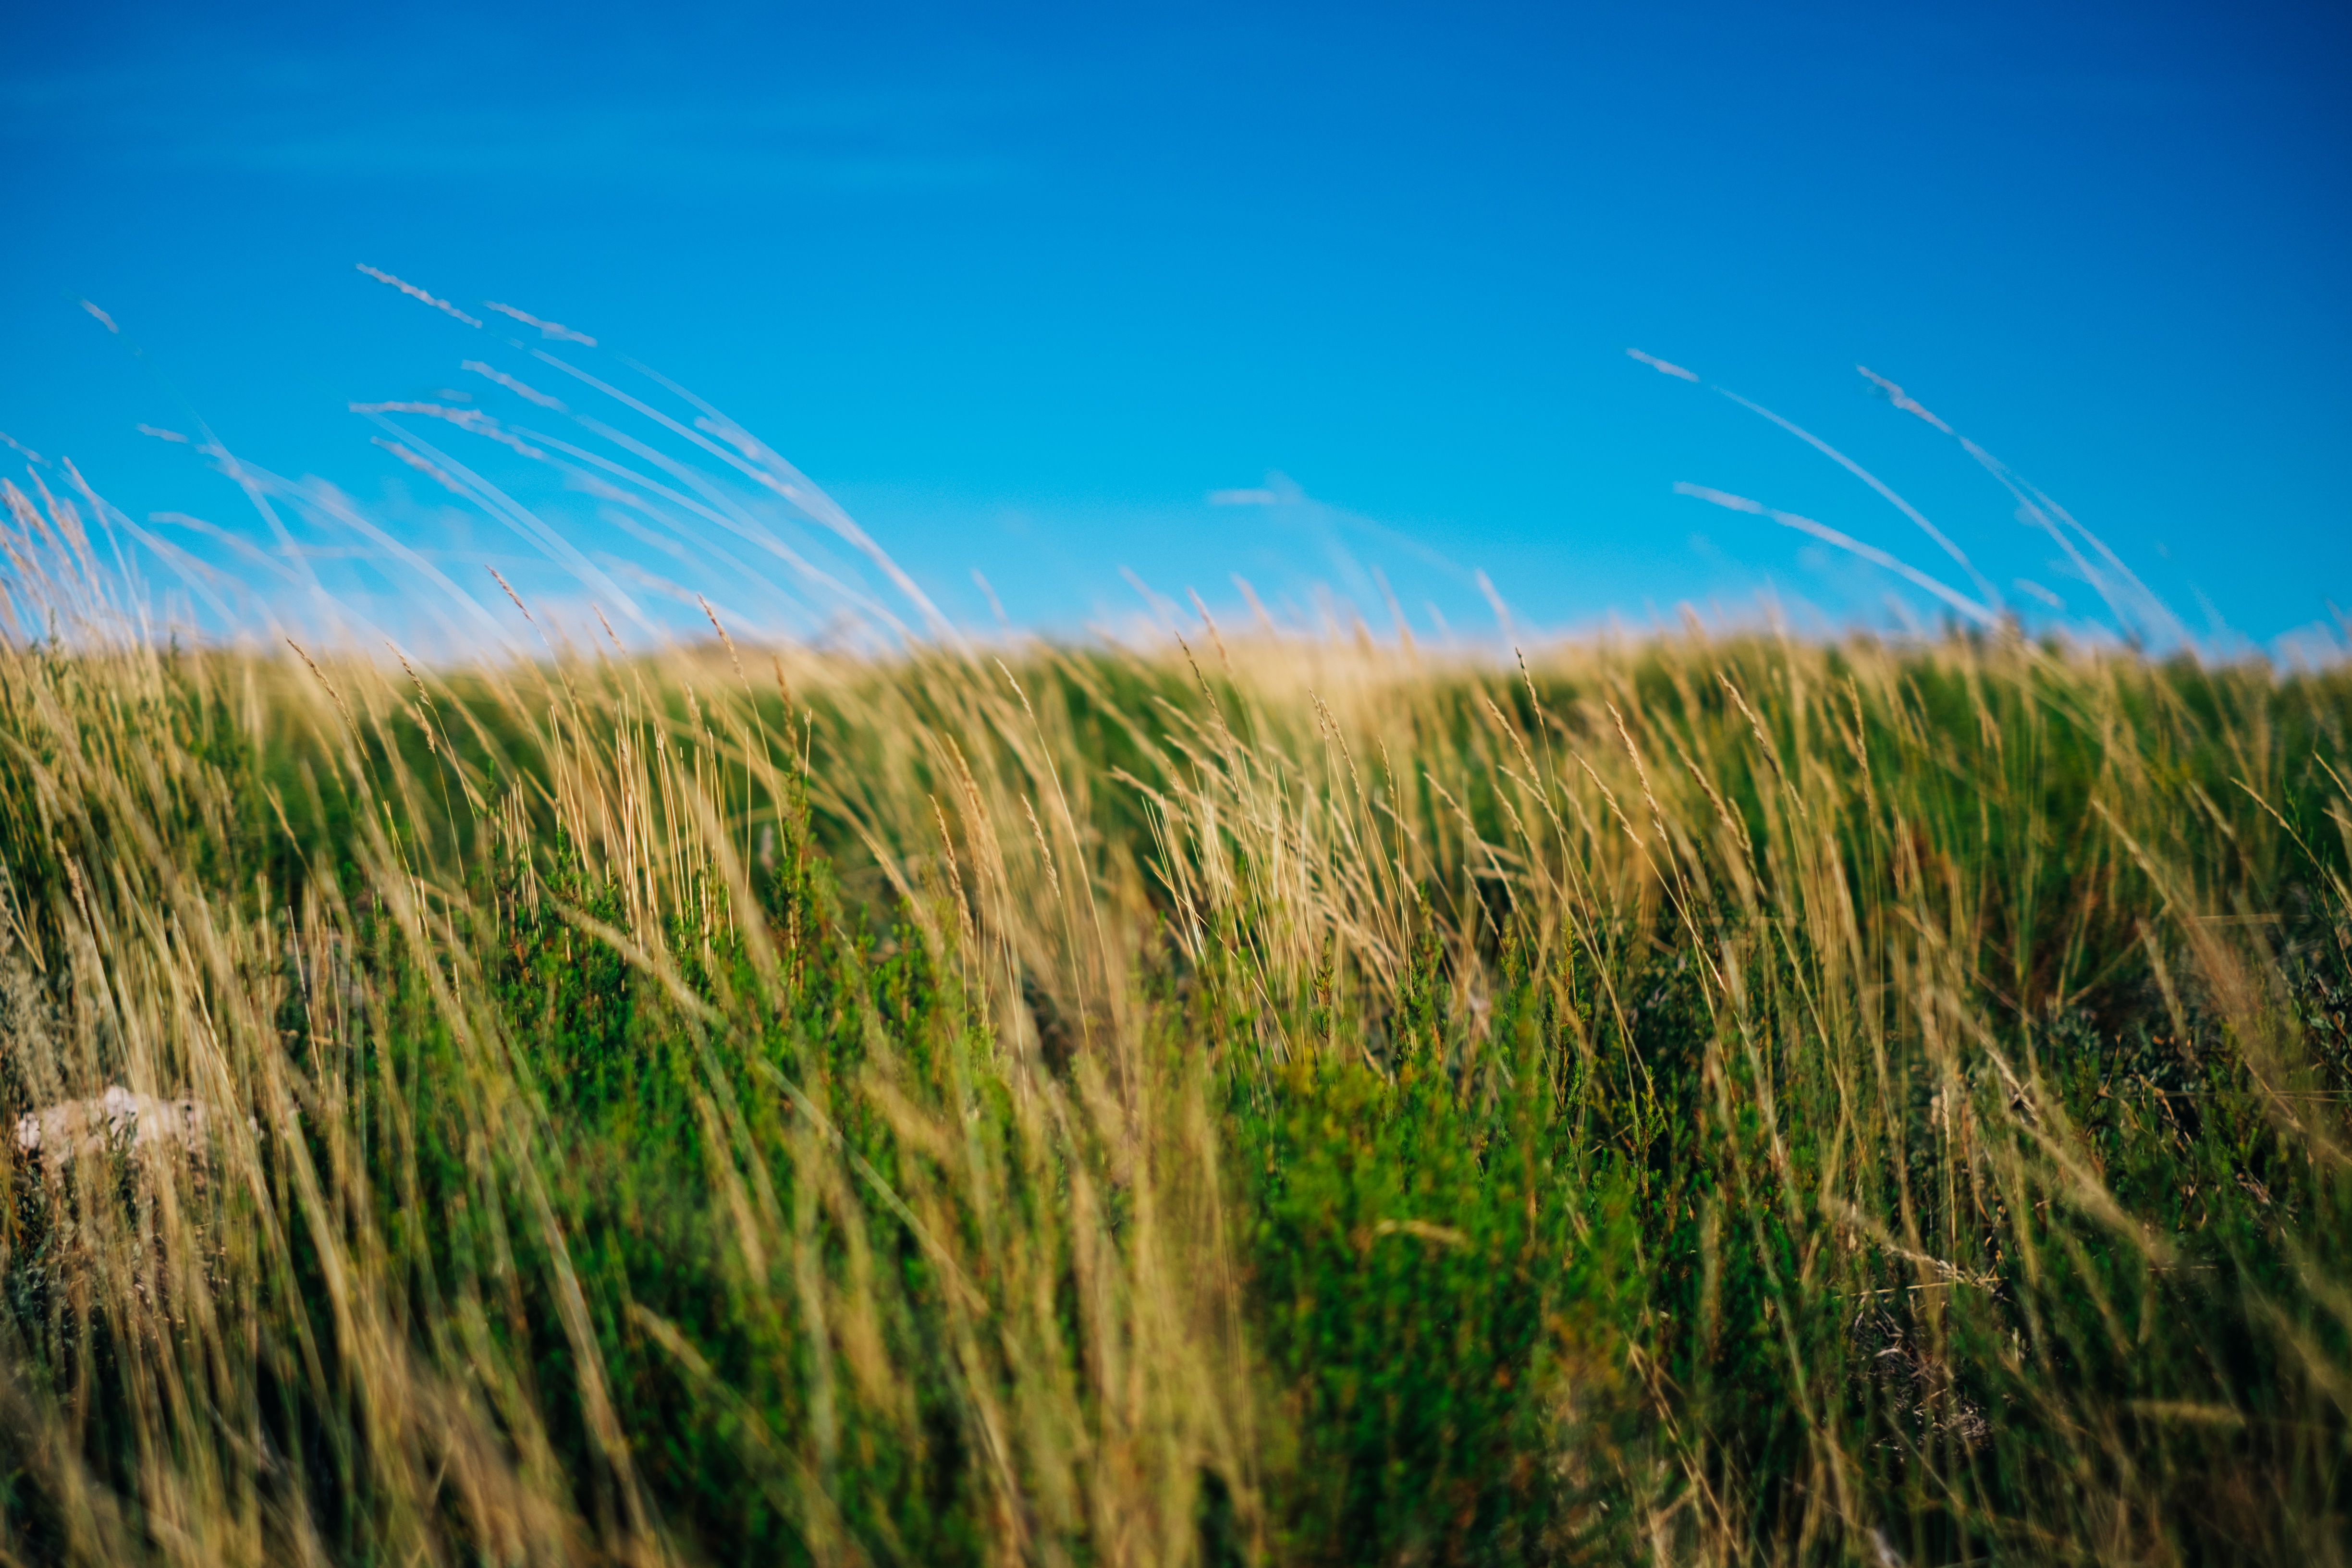
nature, grass, horizon, marsh, cloud, plant, sky, field, meadow, wheat, prairie, sunlight, morning, wind, crop, agriculture, plain, grassland, wetland, habitat, ecosystem, steppe, flowering plant, natural environment, grass family, land plant, phragmites